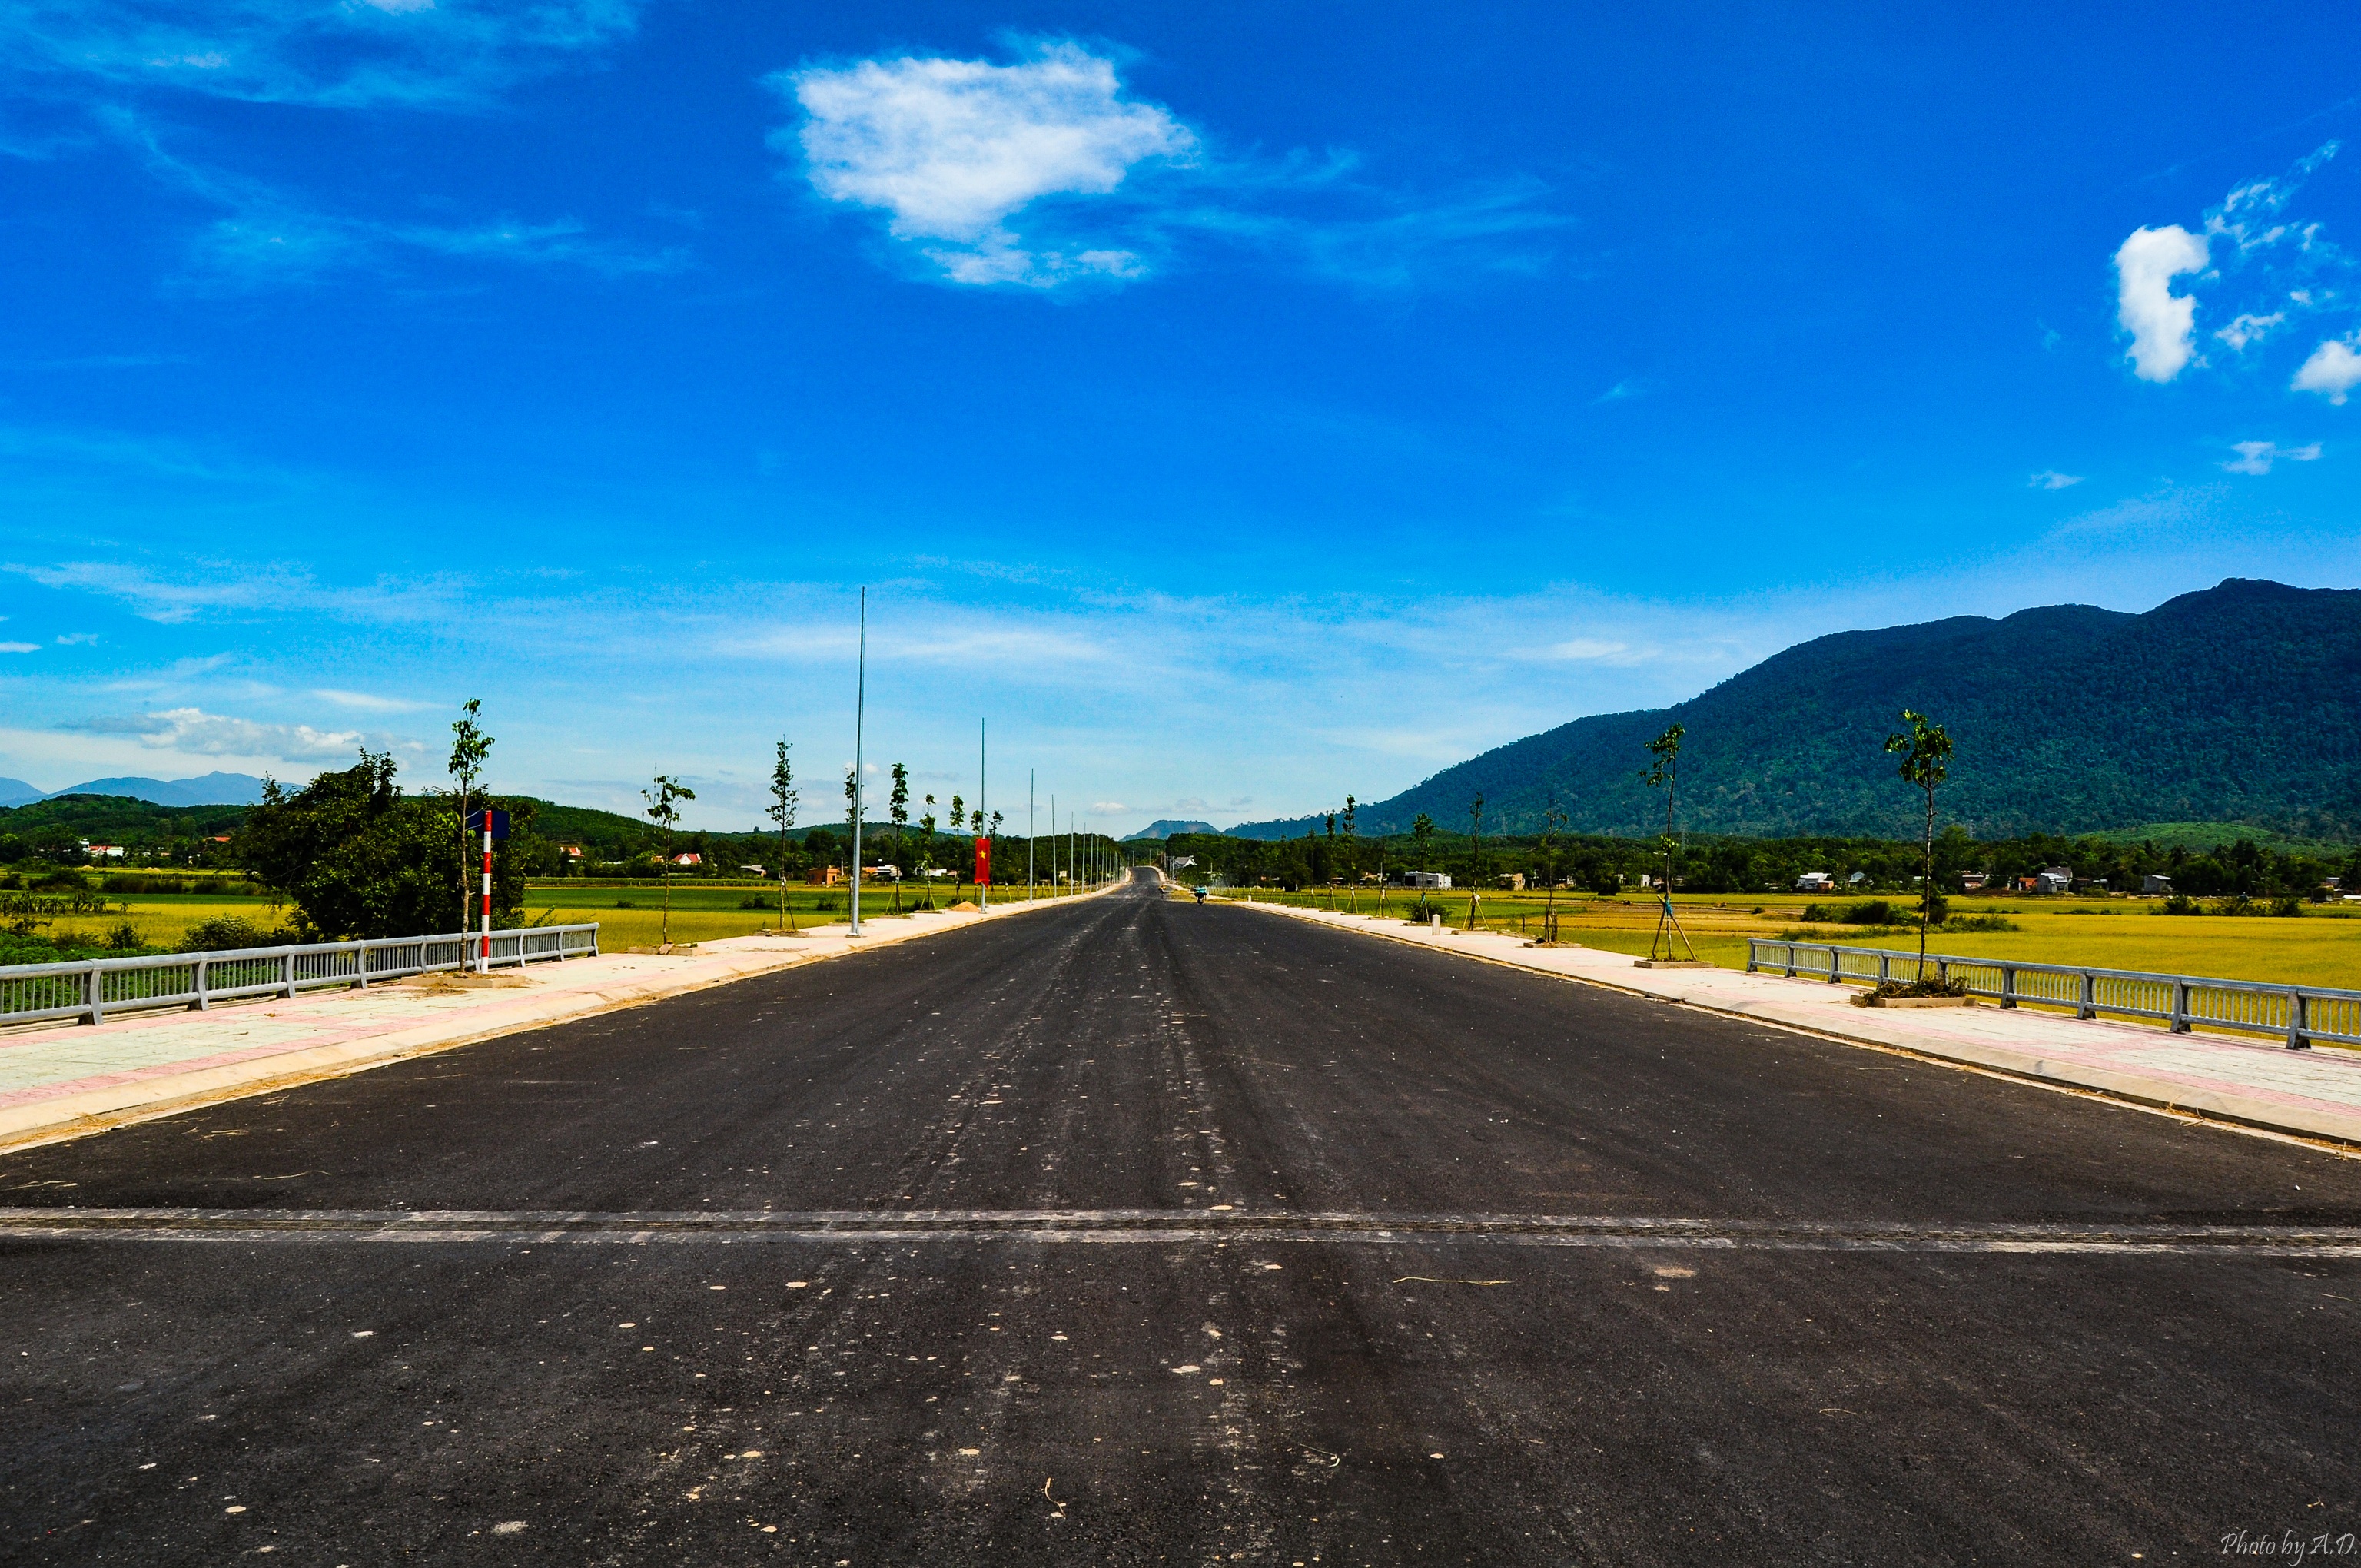
horizon, mountain, cloud, sky, road, highway, asphalt, lane, road trip, infrastructure, rural area, road surface, residential area, nonbuilding structure, controlled access highway